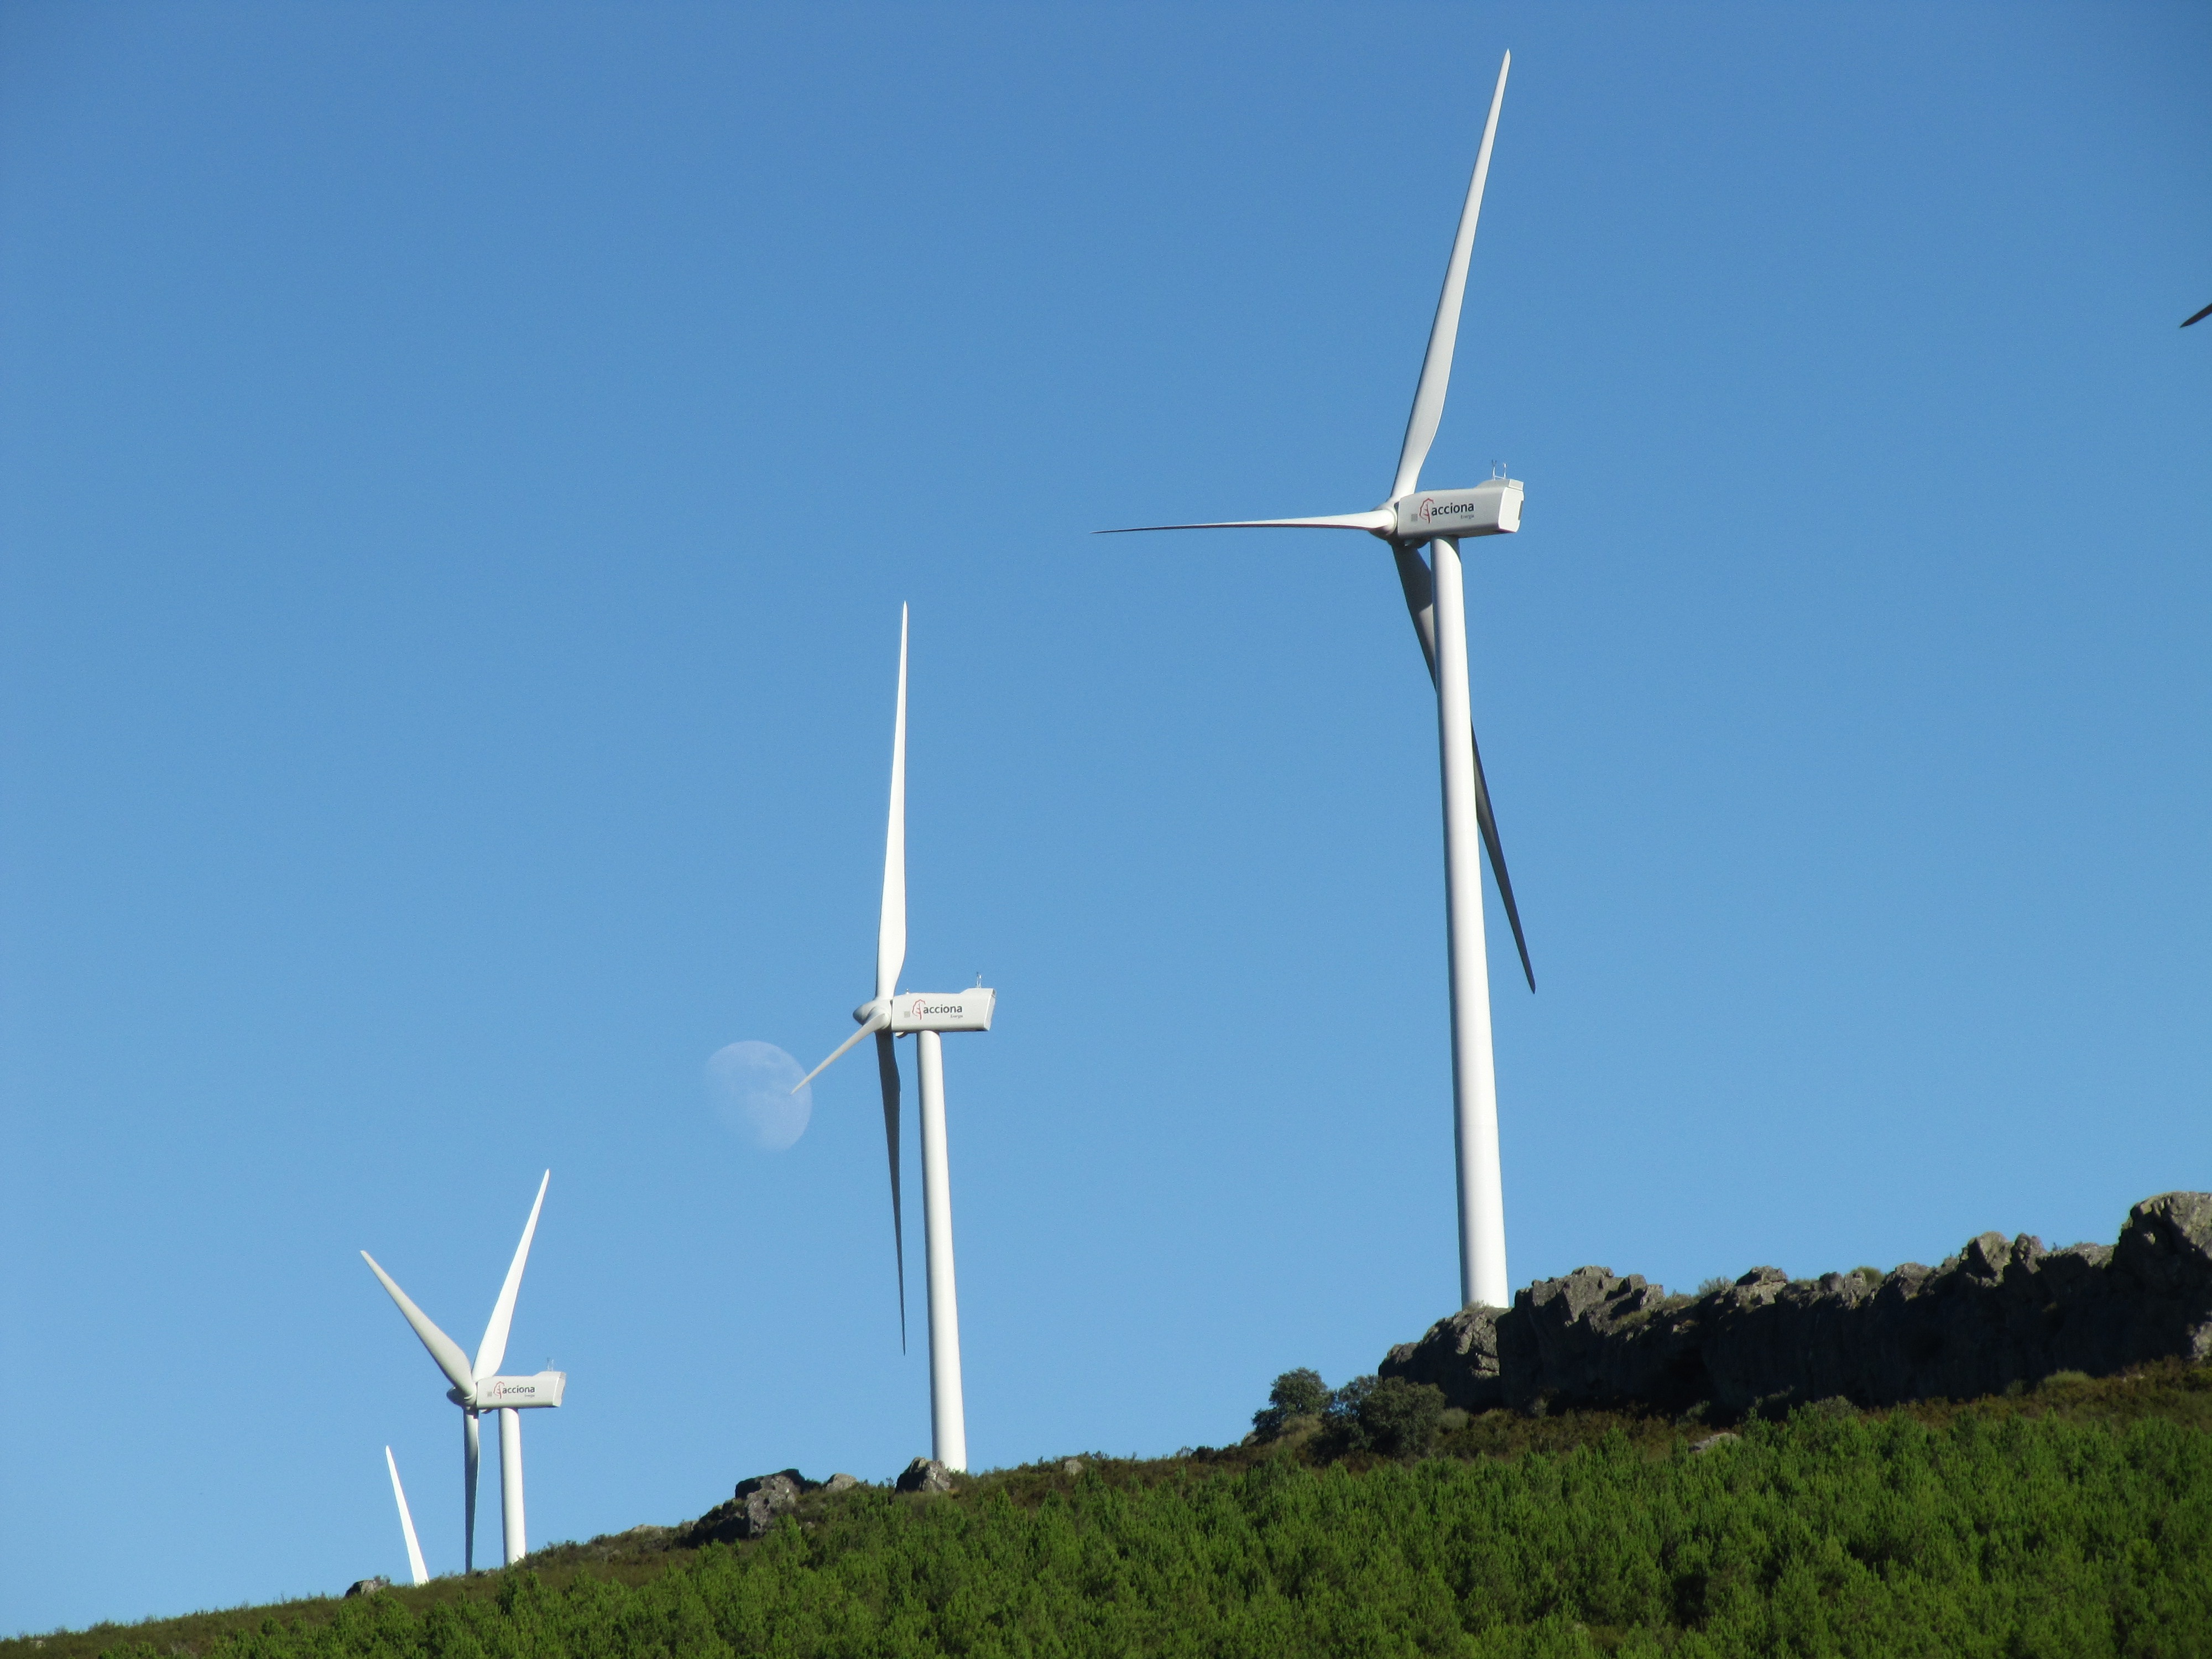
windmill, wind, machine, wind turbine, wind energy, energy, mill, wind farm, renewable